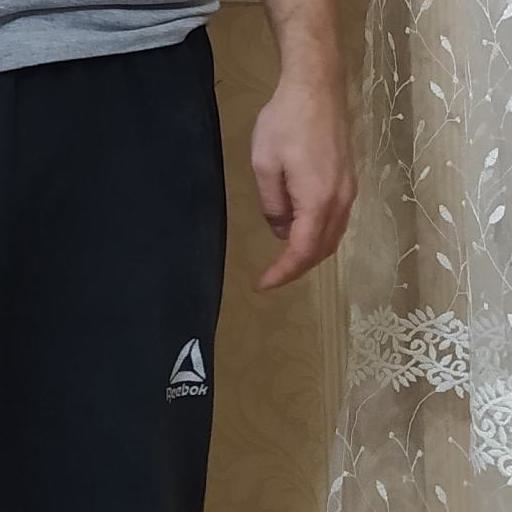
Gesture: no_gesture